Pedro II of Brazil

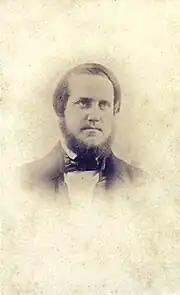
Pedro II around age 22, 1848. This is the earliest surviving photograph of the Emperor

Pedro II was faced by three crises between 1848 and 1852. The first test came in confronting the trade in illegally imported slaves. This had been banned in 1826 as part of a treaty with the United Kingdom. Trafficking continued unabated, however, and the British government's passage of the Slave Trade (Brazil) Act 1845 (8 & 9 Vict. c. 122) authorized British warships to board Brazilian shipping and seize any found involved in the slave trade. While Brazil grappled with this problem, the Praieira revolt erupted on 6 November 1848. This was a conflict between local political factions within Pernambuco province; it was suppressed by March 1849. The Eusébio de Queirós Law was promulgated on 4 September 1850, which gave the Brazilian government broad authority to combat the illegal slave trade. With this new tool, Brazil moved to eliminate importation of slaves. By 1852, this first crisis was over, and Britain accepted that the trade had been suppressed.